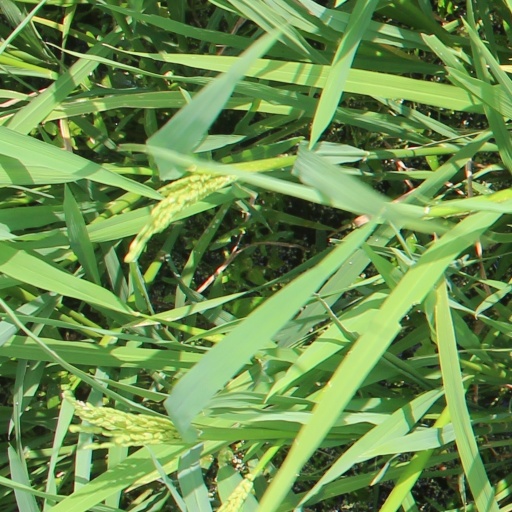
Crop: rice